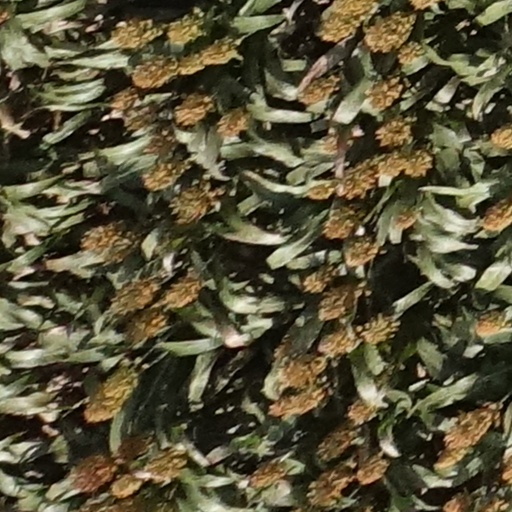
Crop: sorghum